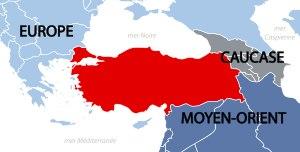
Le territoire de la République de Turquie se répartit entre l'Asie occidentale et l'Europe du Sud-Est. La partie asiatique de la Turquie, soit 97 % de la superficie totale et 83 % de la population, s'étend sur la presqu'île anatolienne, le haut-plateau arménien et le nord de la plaine mésopotamienne. La partie européenne de la Turquie, située à l'ouest du détroit du Bosphore et du détroit des Dardanelles, est appelée Trakya en turc : c'est la partie orientale de la Thrace. Elle correspond à 3 % de la superficie totale de la Turquie mais regroupe 17 % de sa population : dans la partie européenne de l'agglomération d'İstanbul on trouve plus d'habitants que dans n'importe quel État des Balkans et un tiers de la population de la péninsule balkanique.
La politique zéro problème avec les voisins constitue la doctrine de l'AKP en matière de politique étrangère et de défense de la Turquie dans son environnement régional. Cette politique est élaborée par Ahmet Davutoğlu dans son ouvrage Profondeur stratégique édité en 2001, où il établit le cadre théorique qui doit permettre à la Turquie d’accéder au rang de puissance globale en consolidant son rôle de pôle régional, notamment en établissant des relations étroites avec les pays arabes qui l’entourent.